Michael Lindsay Coulton Crawford

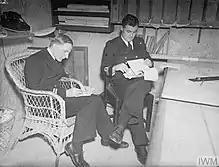

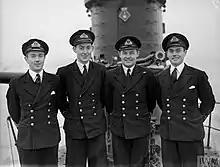
Officers of "Unseen", 31 January 1944 (left to right): Lieut. W. T. J. Fox, Sub-Lieut. R. J. Linden, Lieut. Crawford, the commanding officer, and his first lieutenant, Lieut. R. T. Sallis

On 20 September, "Unseen" departed Portsmouth for Gibraltar. Her first lieutenant had had a wisdom tooth removed shortly before departure and began to bleed from the wound. The bleeding could not be stopped, and "Unseen" was forced to divert to Falmouth in order to obtain medical assistance at the local hospital. "Unseen" resumed her passage a few hours later. Upon arrival at Gibraltar, during October she conducted exercises and a short working-up patrol off Málaga.